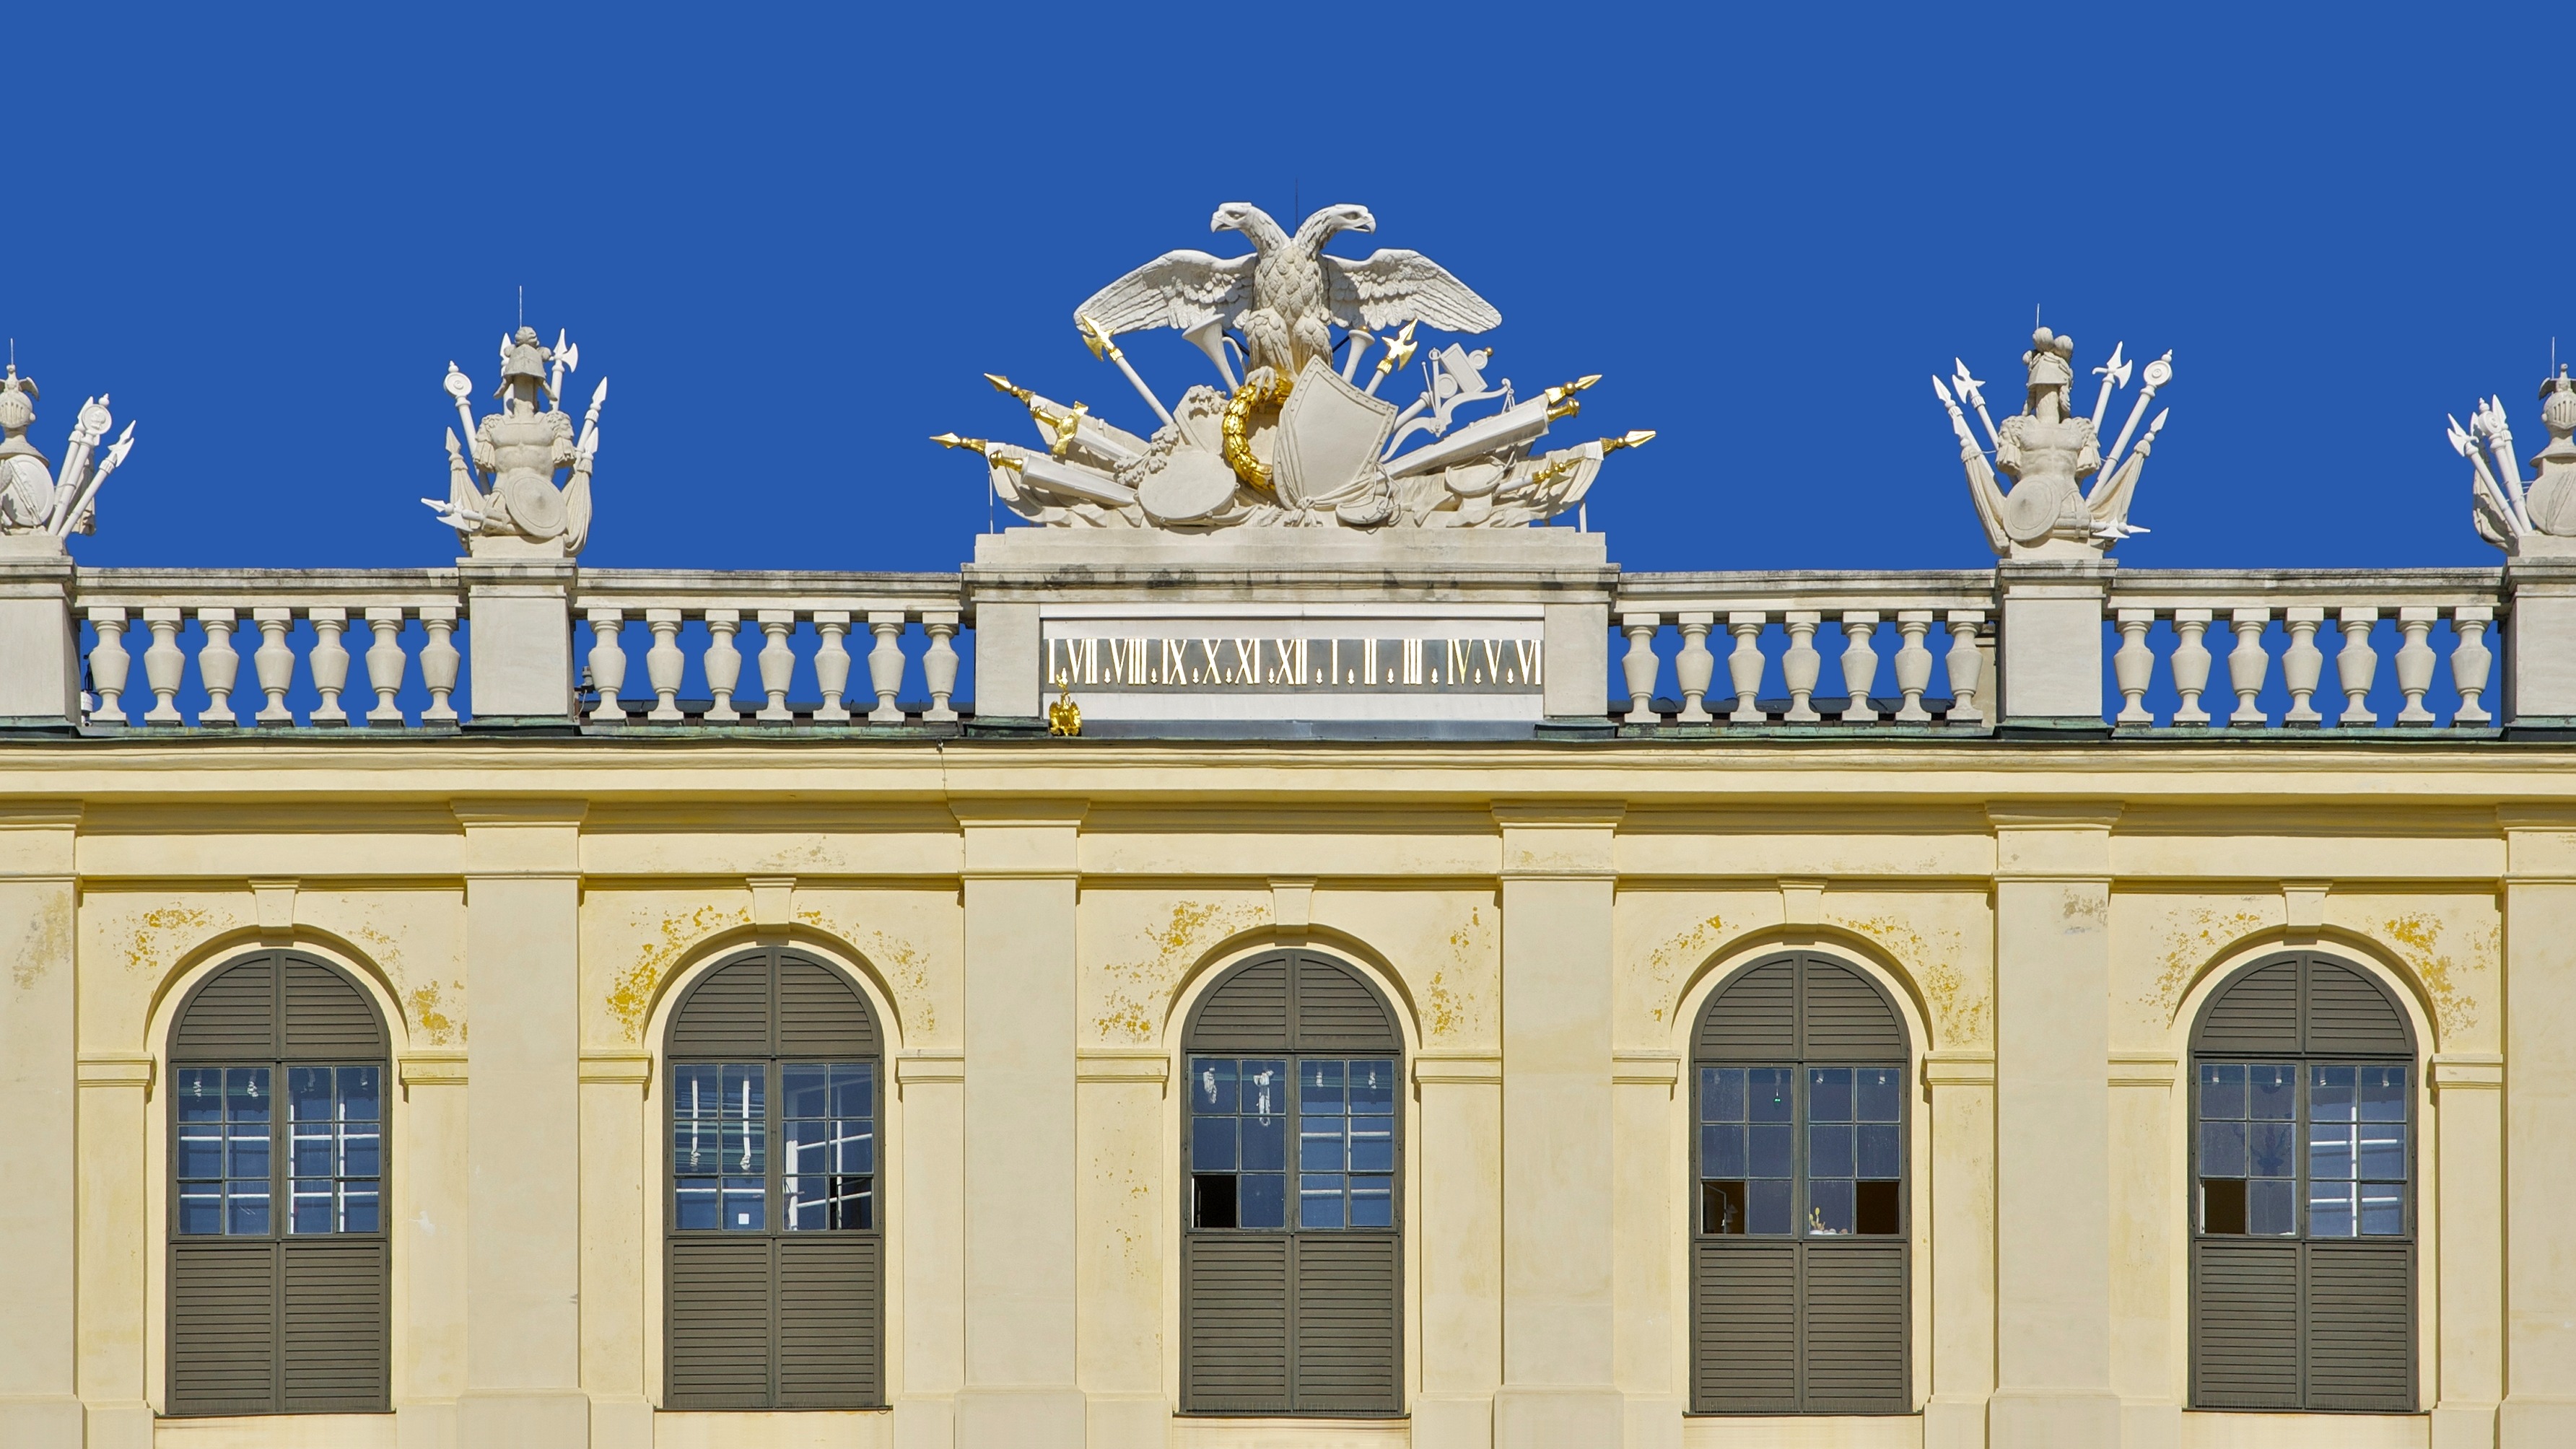
architecture, structure, sky, building, palace, monument, summer, arch, spring, column, landmark, facade, austria, sculpture, vienna, synagogue, royal